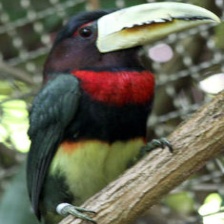
Species: IVORY BILLED ARACARI
Scientific name: PTEROGLOSSUS AZARA
ImageNet parent category: toucan